Handball at the 2022 Bolivarian Games

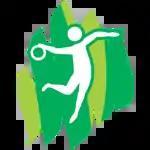

Handball competition of the 2022 Bolivarian Games was held from 25 June to 4 July at the Concha Acústica, Chía, Cundinamarca Department.